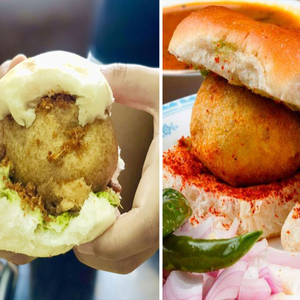
Dish: vadapav